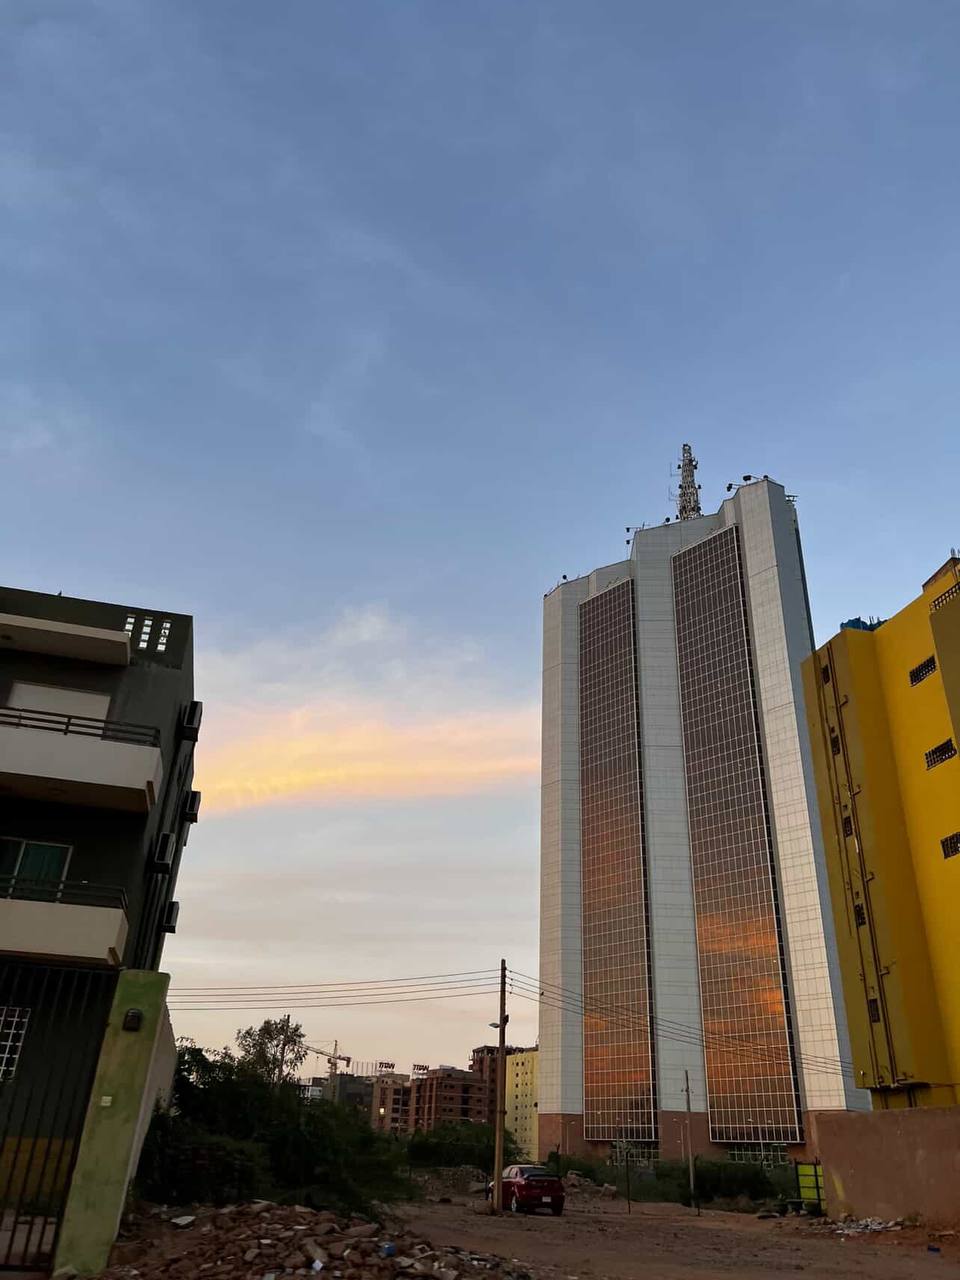
الوصف بالفصحى: صورة لمبنى عالي
الوصف بالعامية السودانية: صورة حقت مبنى عالي
التصنيف: Public Spaces & Infrastructure